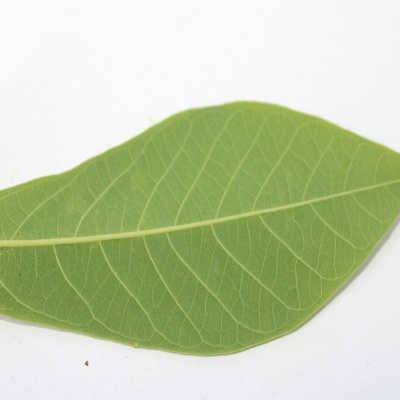
Crop: Cassava
Condition: healthy